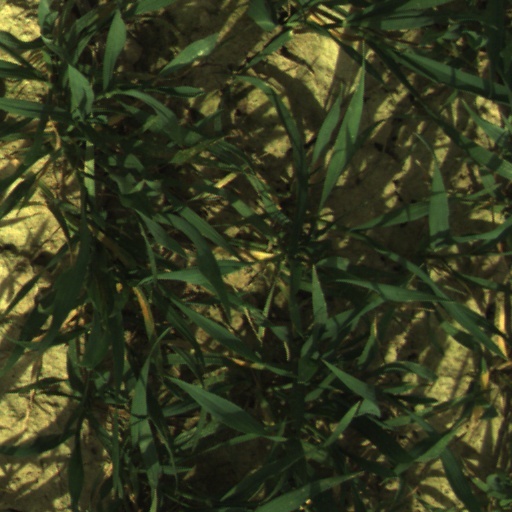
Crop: wheat